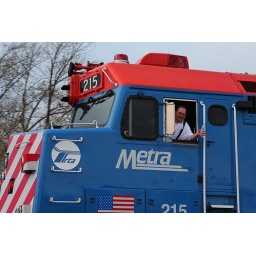
One of the few bottles of any drink one can consume in the cab of a locomotive nowadays...